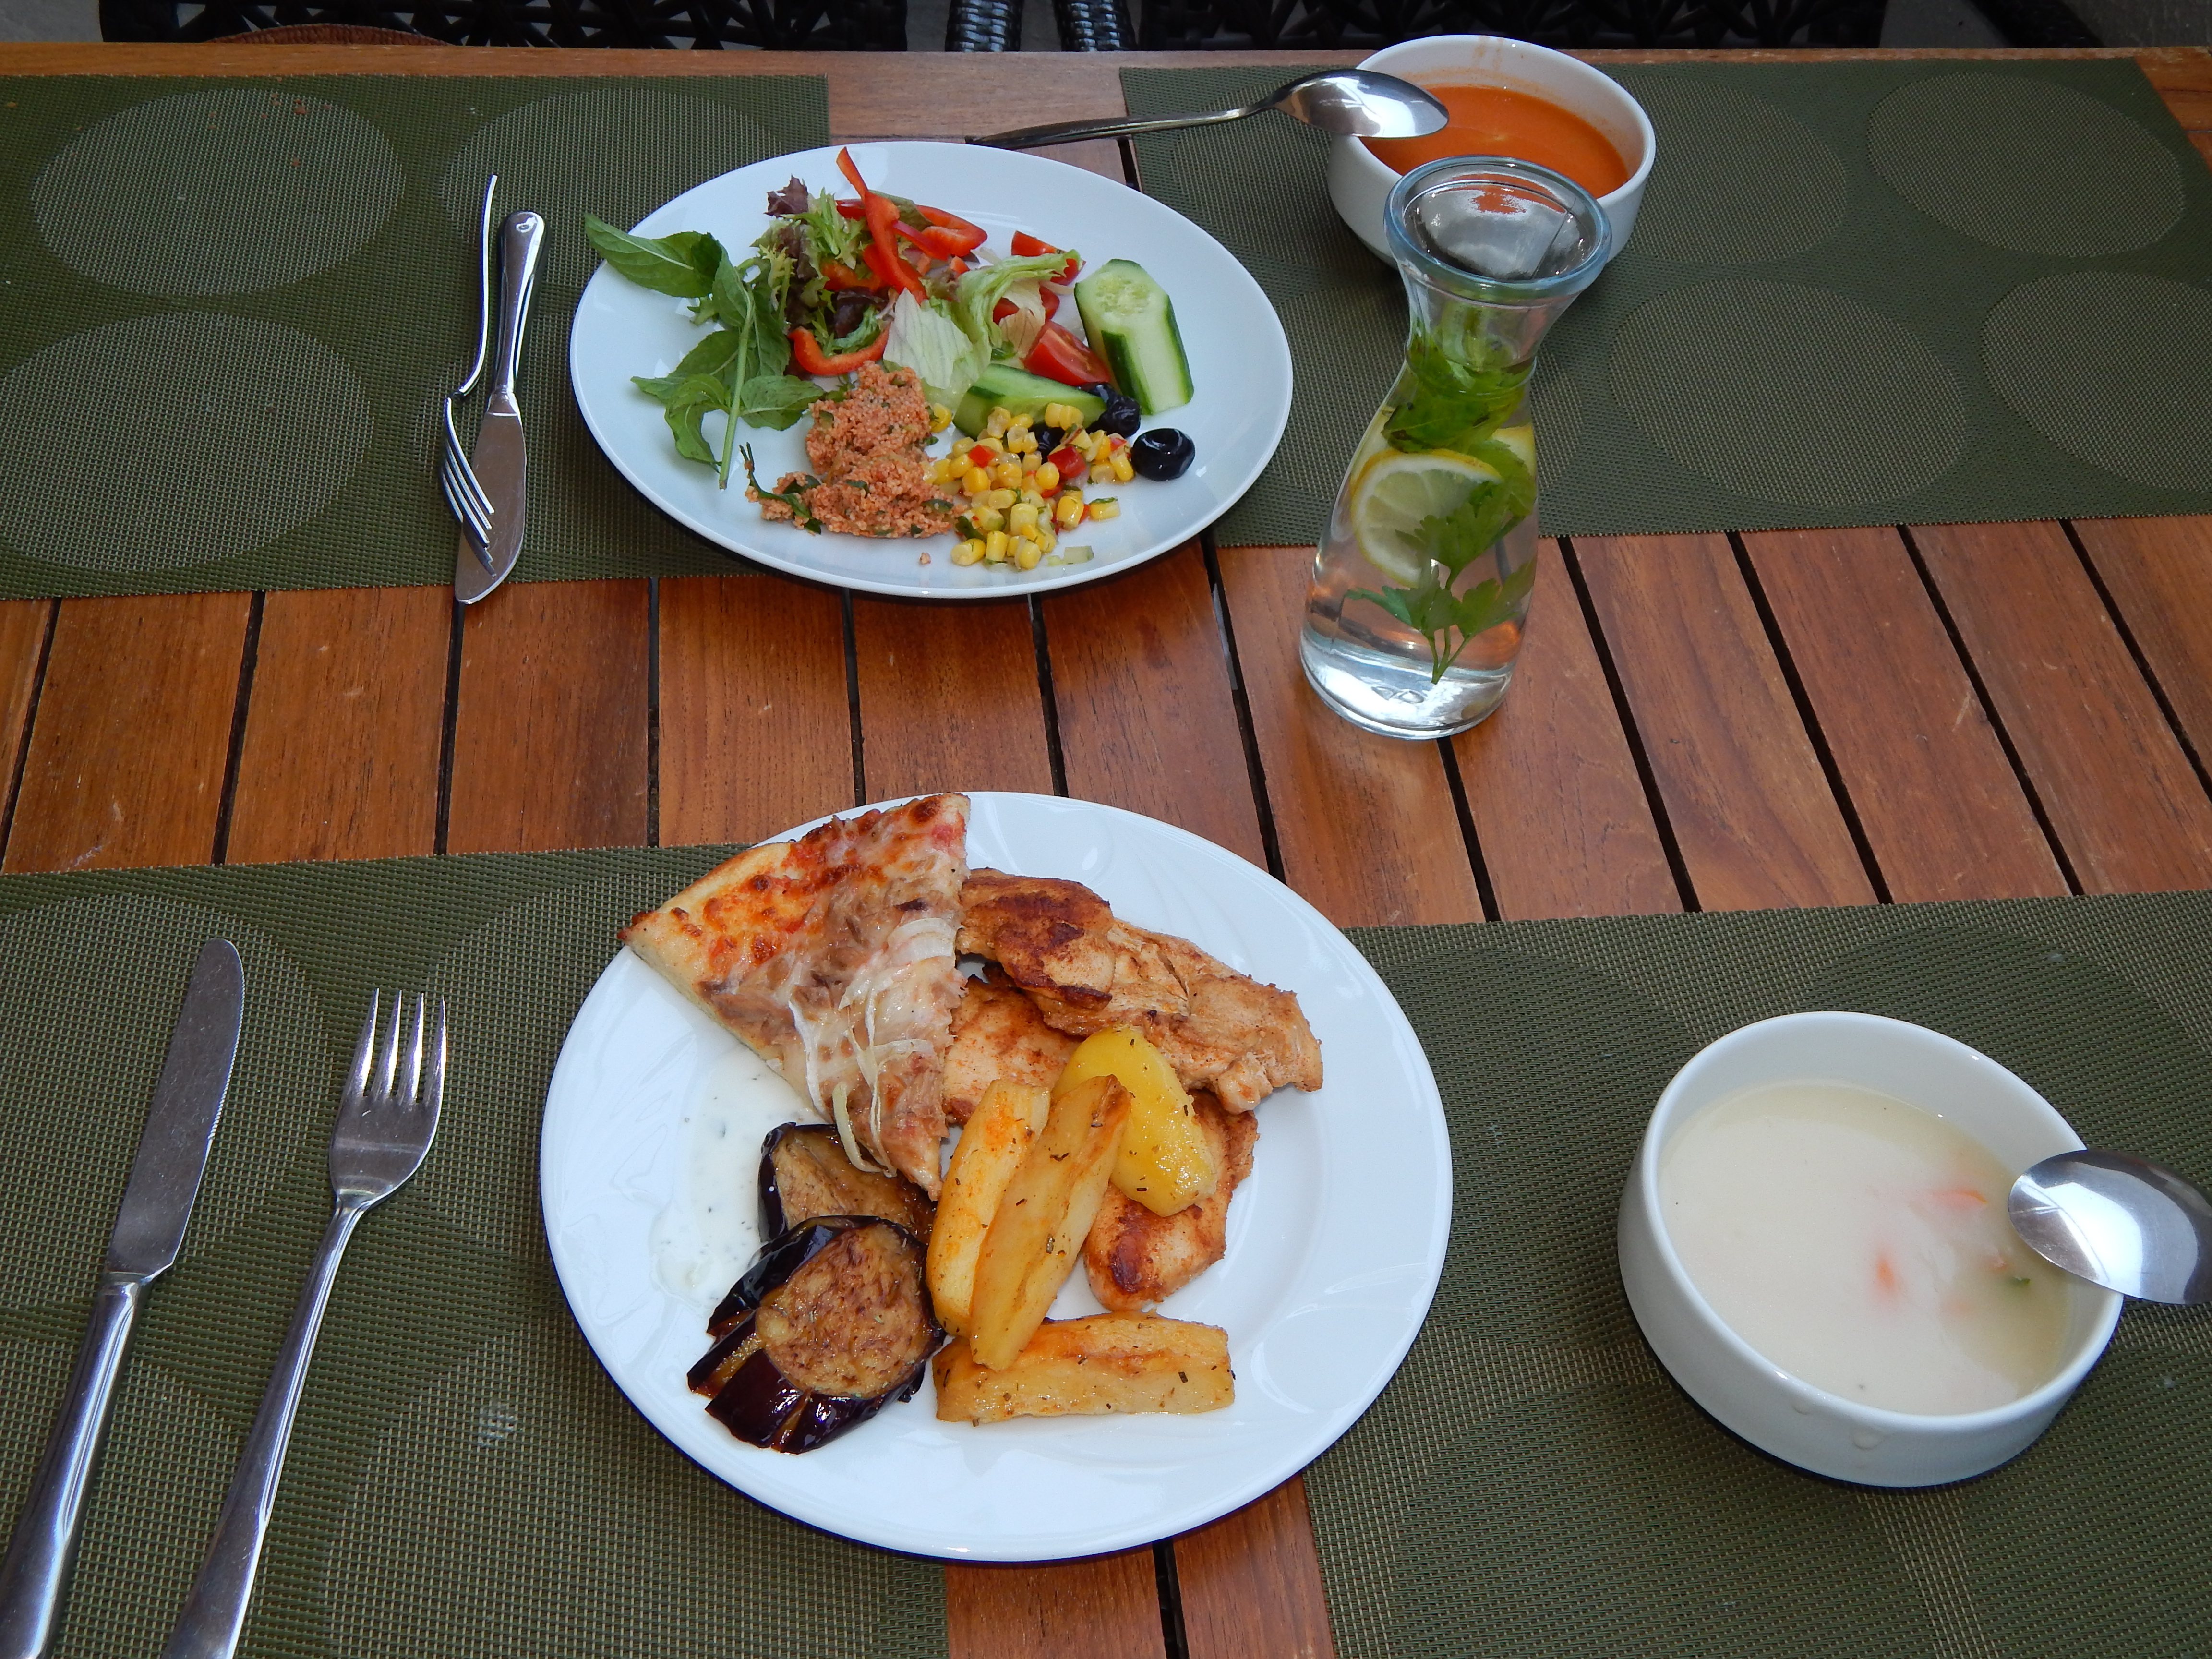
cuisine, food, breakfast, pizza, restaurant, traditional, delicious, sweet, cheese, background, beautiful, white, eat, dinner, plate, lunch, healthy, hot, table, dessert, meal, dish, brunch, full breakfast, appetizer, fried food, side dish, asian food